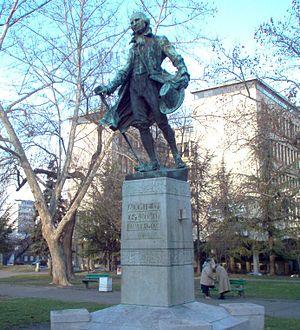
Les monuments culturels protégés constituent une catégorie de monuments de Serbie inscrits sur une liste de monuments bénéficiant de la protection de l'État. Il s'agit d'une troisième catégorie de monuments protégés classés, par leur importance, après les monuments culturels d'importance exceptionnelle et les monuments culturels de grande importance.
Le Studentski trg ou Place des Étudiants est une place du centre-ville de Belgrade et un quartier de Belgrade, la capitale de la Serbie. Il est situé dans la municipalité de Stari grad.